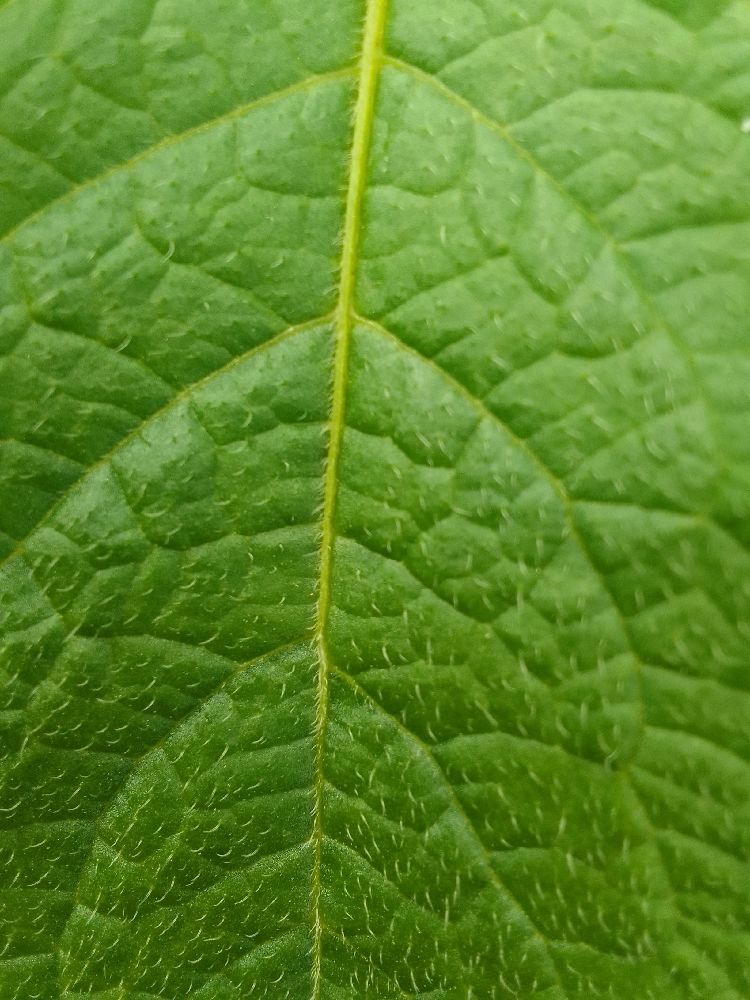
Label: Healthy